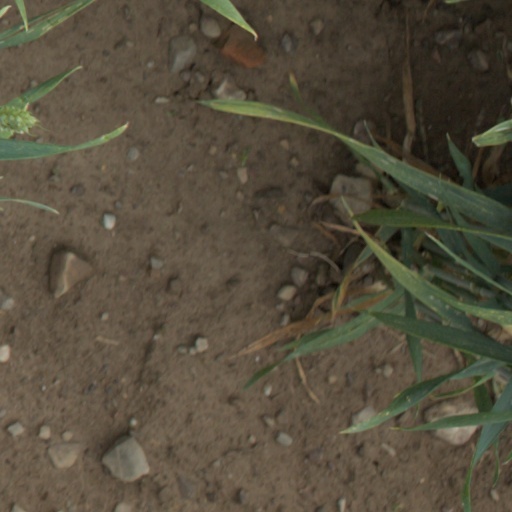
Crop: wheat